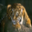
Label: tiger